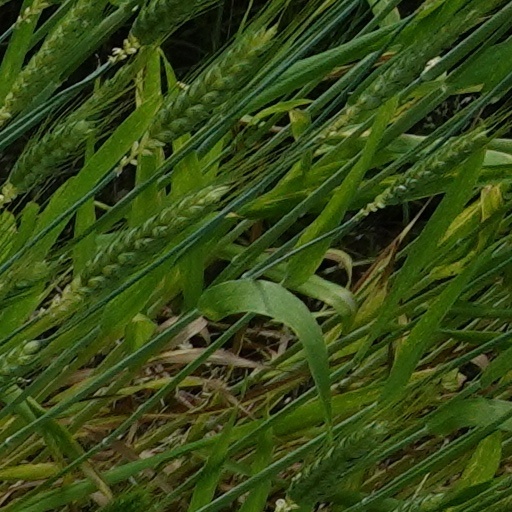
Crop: wheat